Great northern tilefish

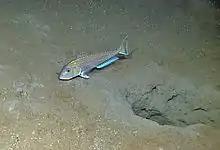
Adult

The great northern tilefish is the largest species of the family Malacanthidae; male specimens can grow up to fork length (FL) and females to FL. During their first four years of life, they grow at a rate of typically after which their rate of growth slows down. They reach sexual maturity once they are between in length. Various studies have shown that the life expectancy of fish that survive into adulthood is in the range of 25 to 35 years.